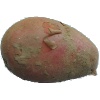
Label: red_potato